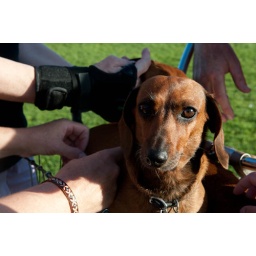
There were 2 of them in the basket of the owner's bike